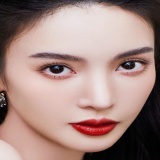
diễn viên Kim Thần